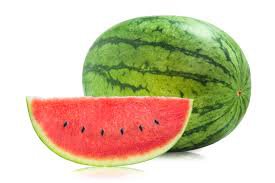
Label: Watermelon